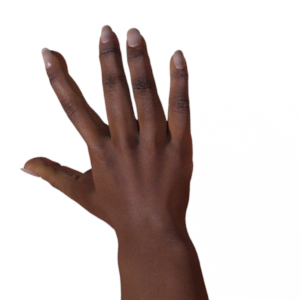
Label: paper